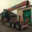
Label: truck